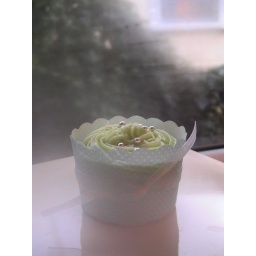
Vanilla cup cake in Robert Gordon case